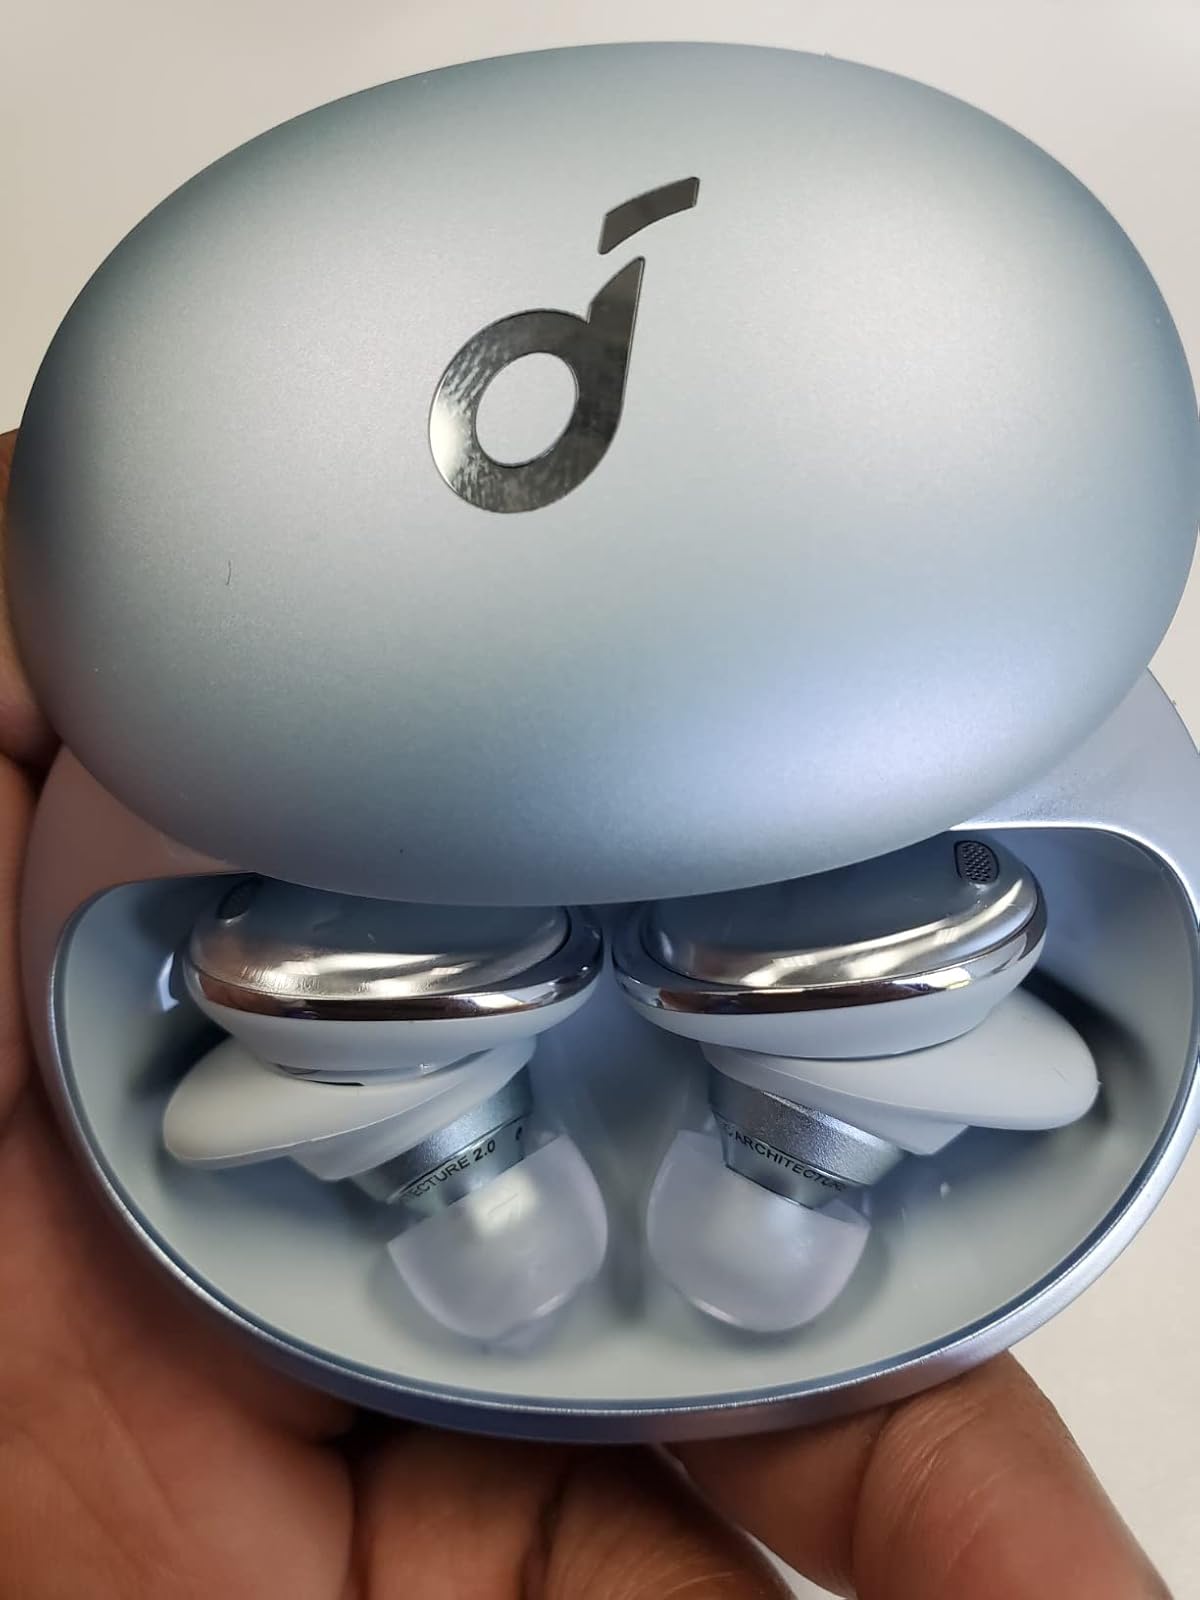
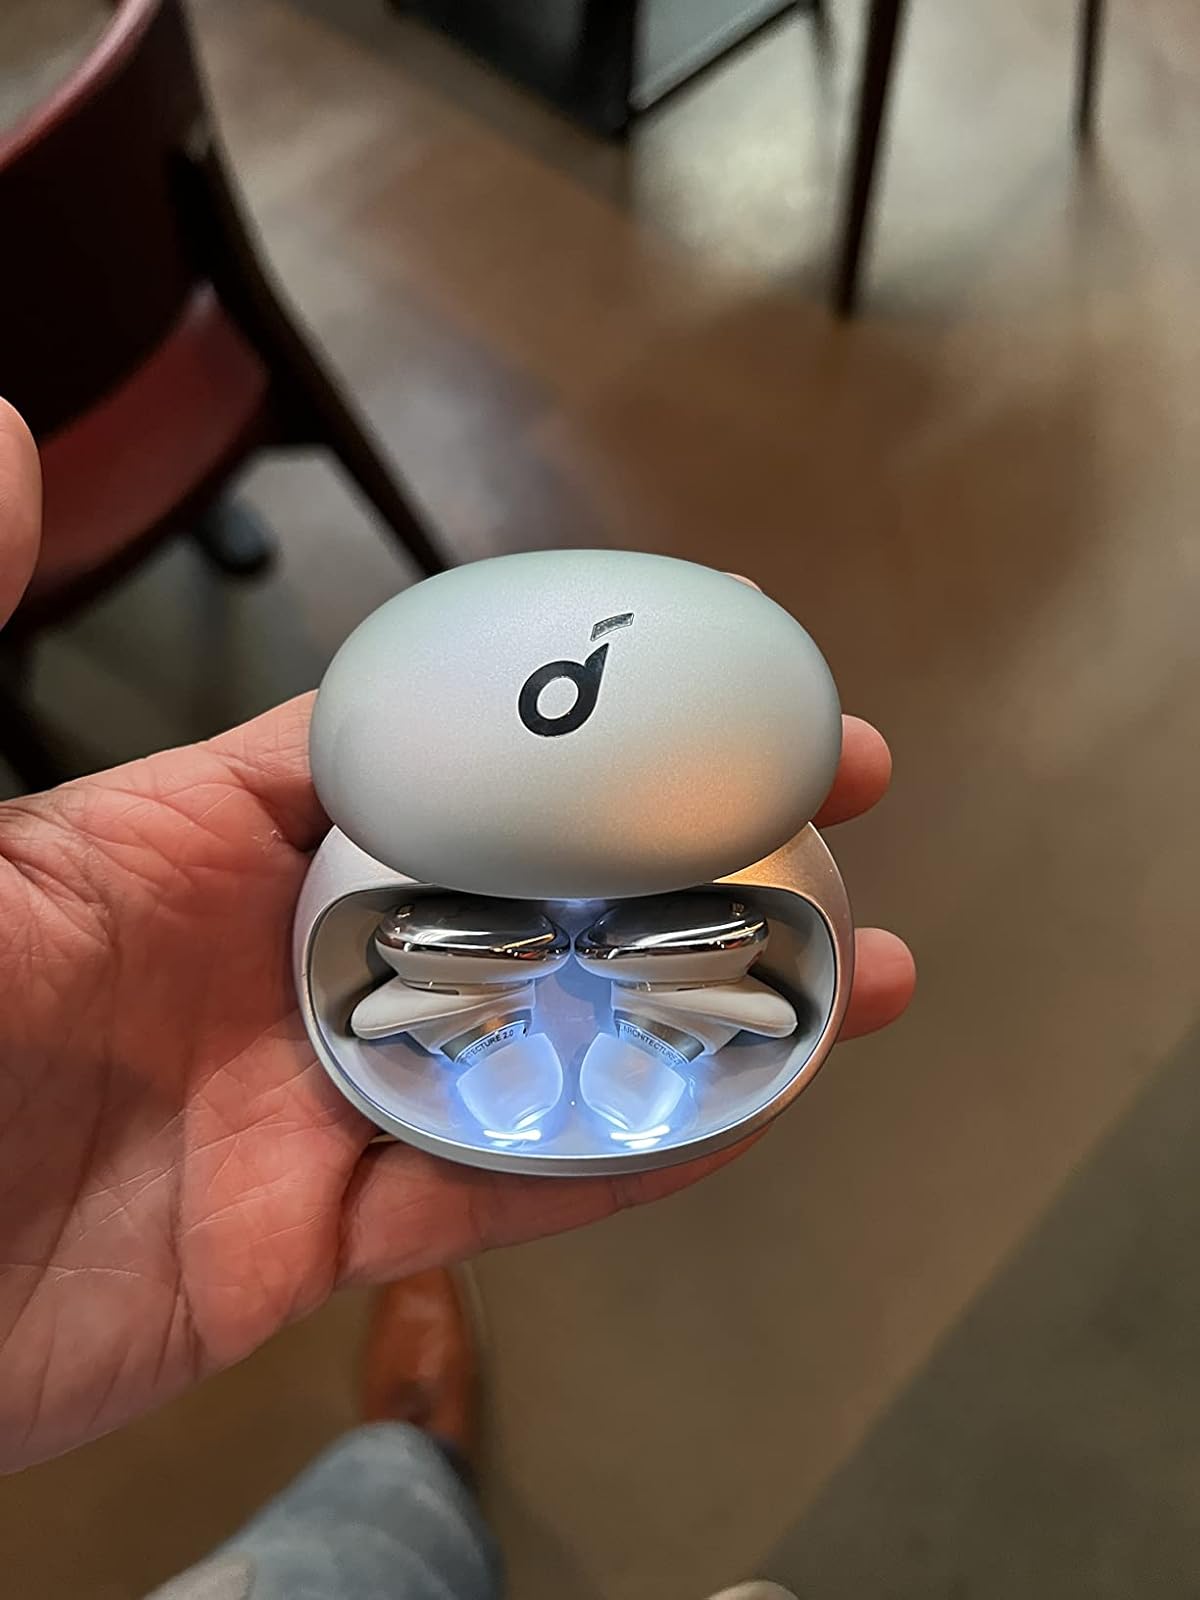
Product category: earbuds
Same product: yes